Workers' Party (Ireland)

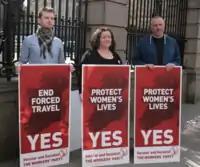
Workers' Party members launching the party's posters for the May 2018 referendum to repeal the 8th amendment.

Following the split of 1992, Tomás Mac Giolla, a TD in the Dublin West constituency and president of the party for most of the previous 30 years, was the only member of the Dáil parliamentary party not to side with the new Democratic Left. Mac Giolla lost his seat in the general election later that year, and no TD has been elected for the party since then. However, at local authority level, the Workers' Party maintained elected representation on Dublin, Cork and Waterford corporations in the aftermath of the split, and Mac Giolla was elected Lord Mayor of Dublin in 1993.